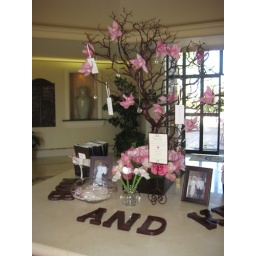
guestbook wish tree and programs on the main table in the lobby